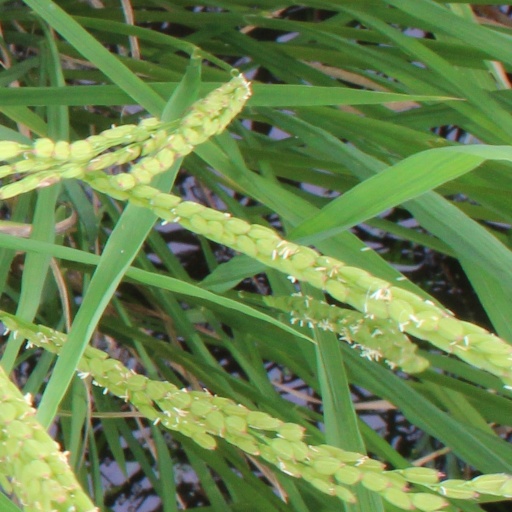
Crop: rice